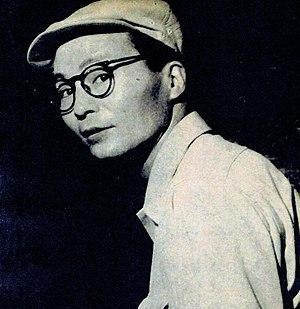
Senkichi Taniguchi, né le 19 février 1912 et mort le 29 octobre 2007, est un réalisateur et scénariste japonais.